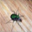
Label: beetle